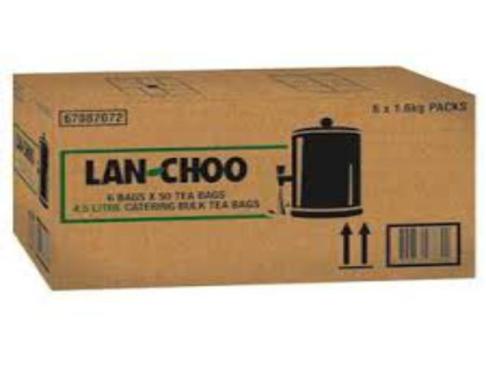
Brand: lan-choo
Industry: Food